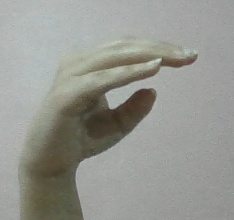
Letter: jeem